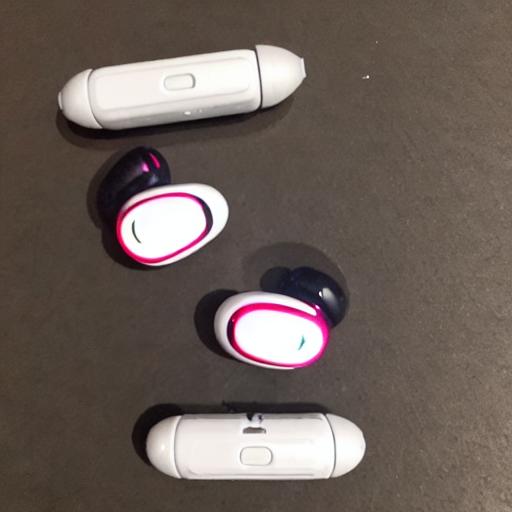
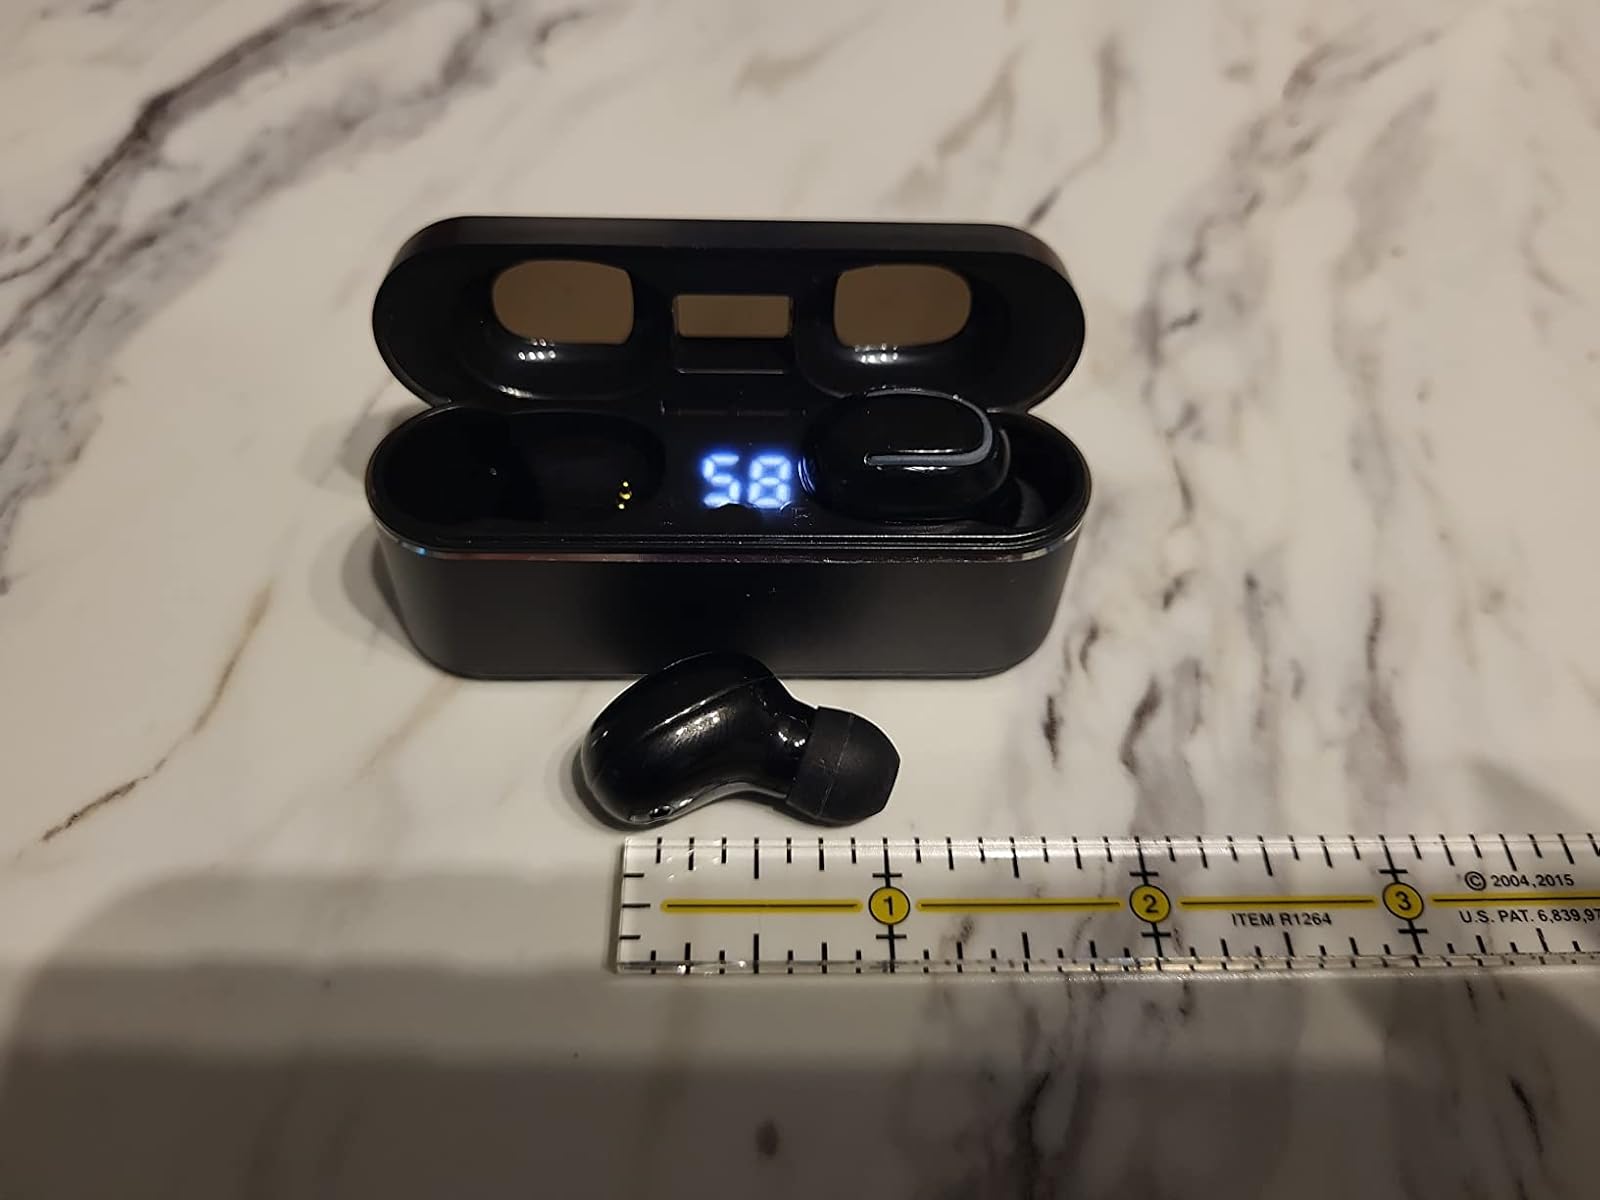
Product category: earbuds
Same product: no